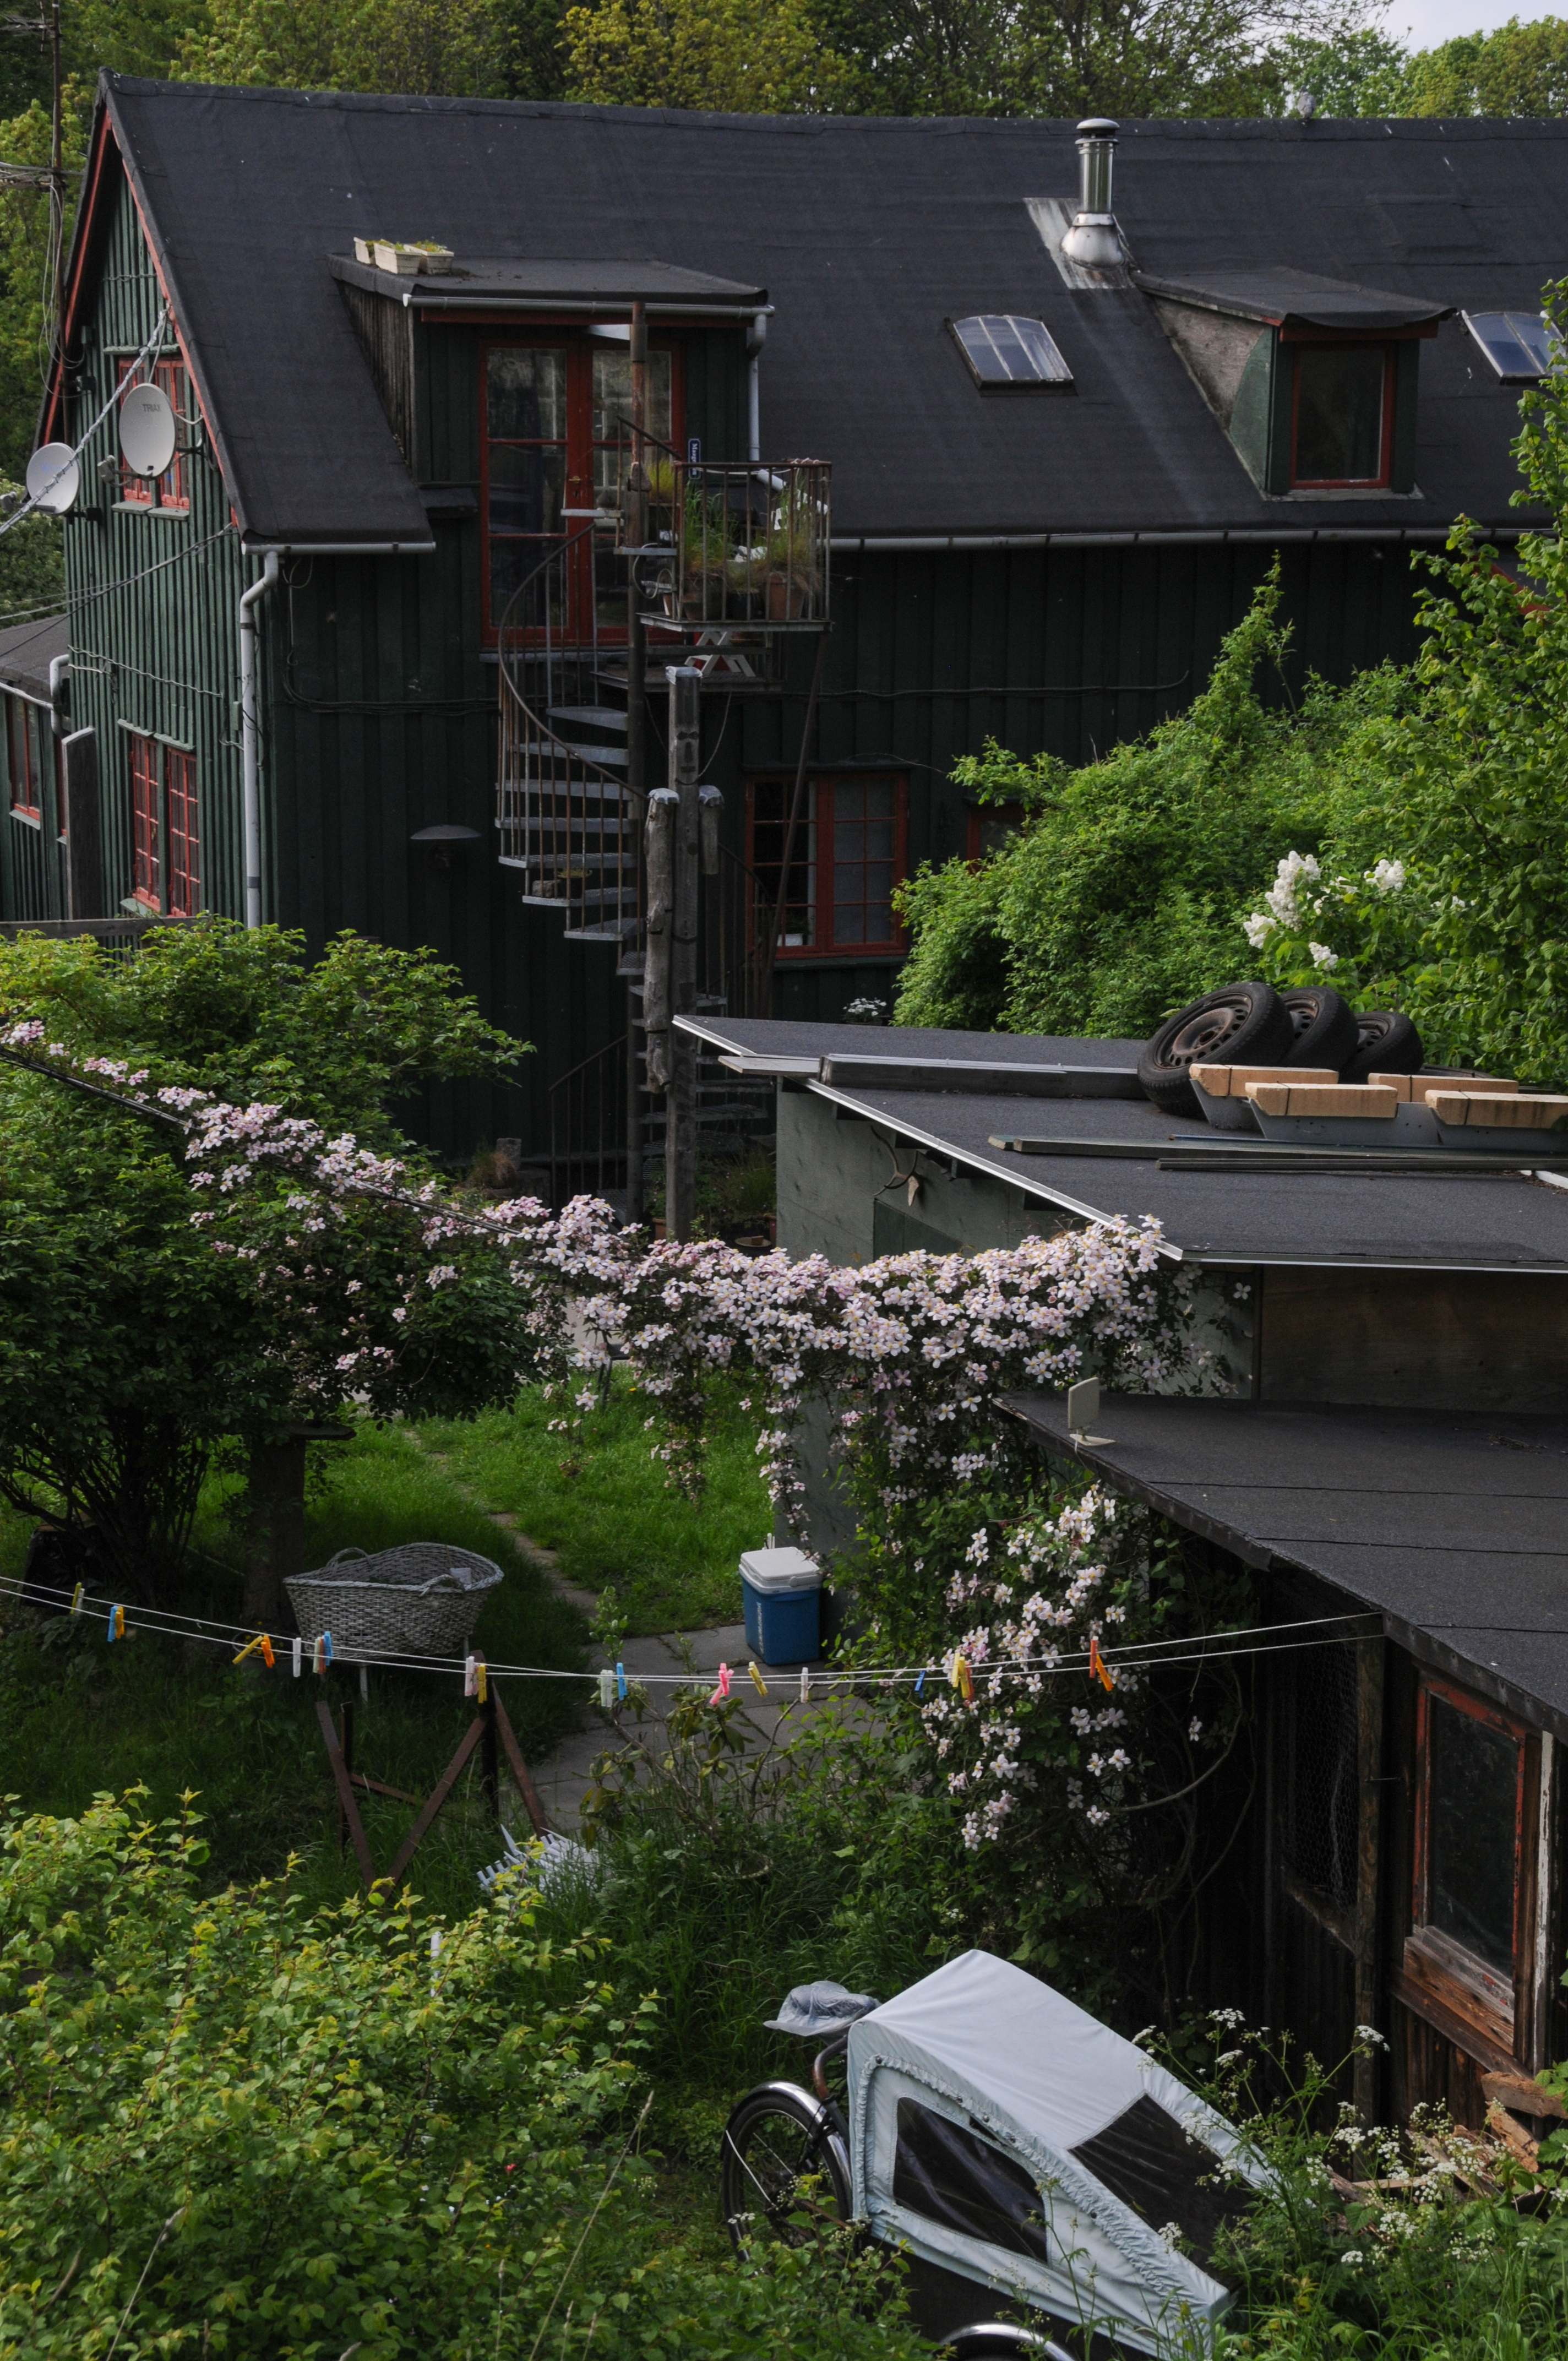
Christiania, copenhagen, house, living, home, residential area, yard, property, building, backyard, cottage, shed, botany, garden, tree, architecture, neighbourhood, grass, roof, plant, landscape, garden buildings, suburb, shrub, landscaping